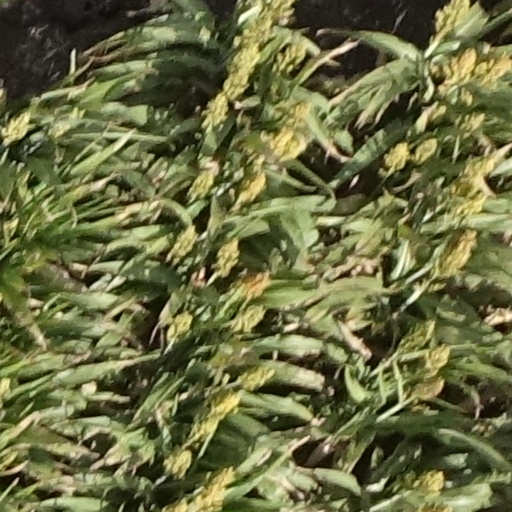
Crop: sorghum